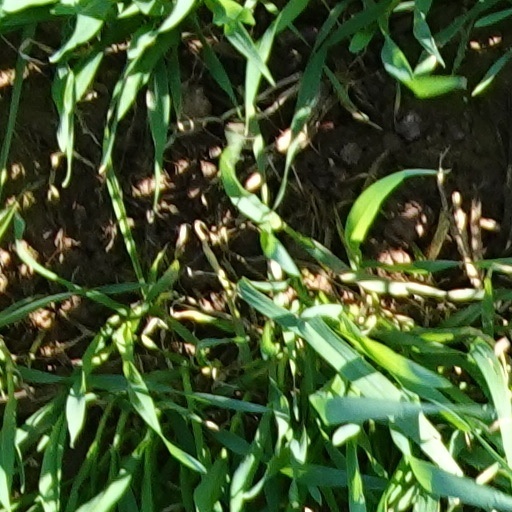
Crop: wheat